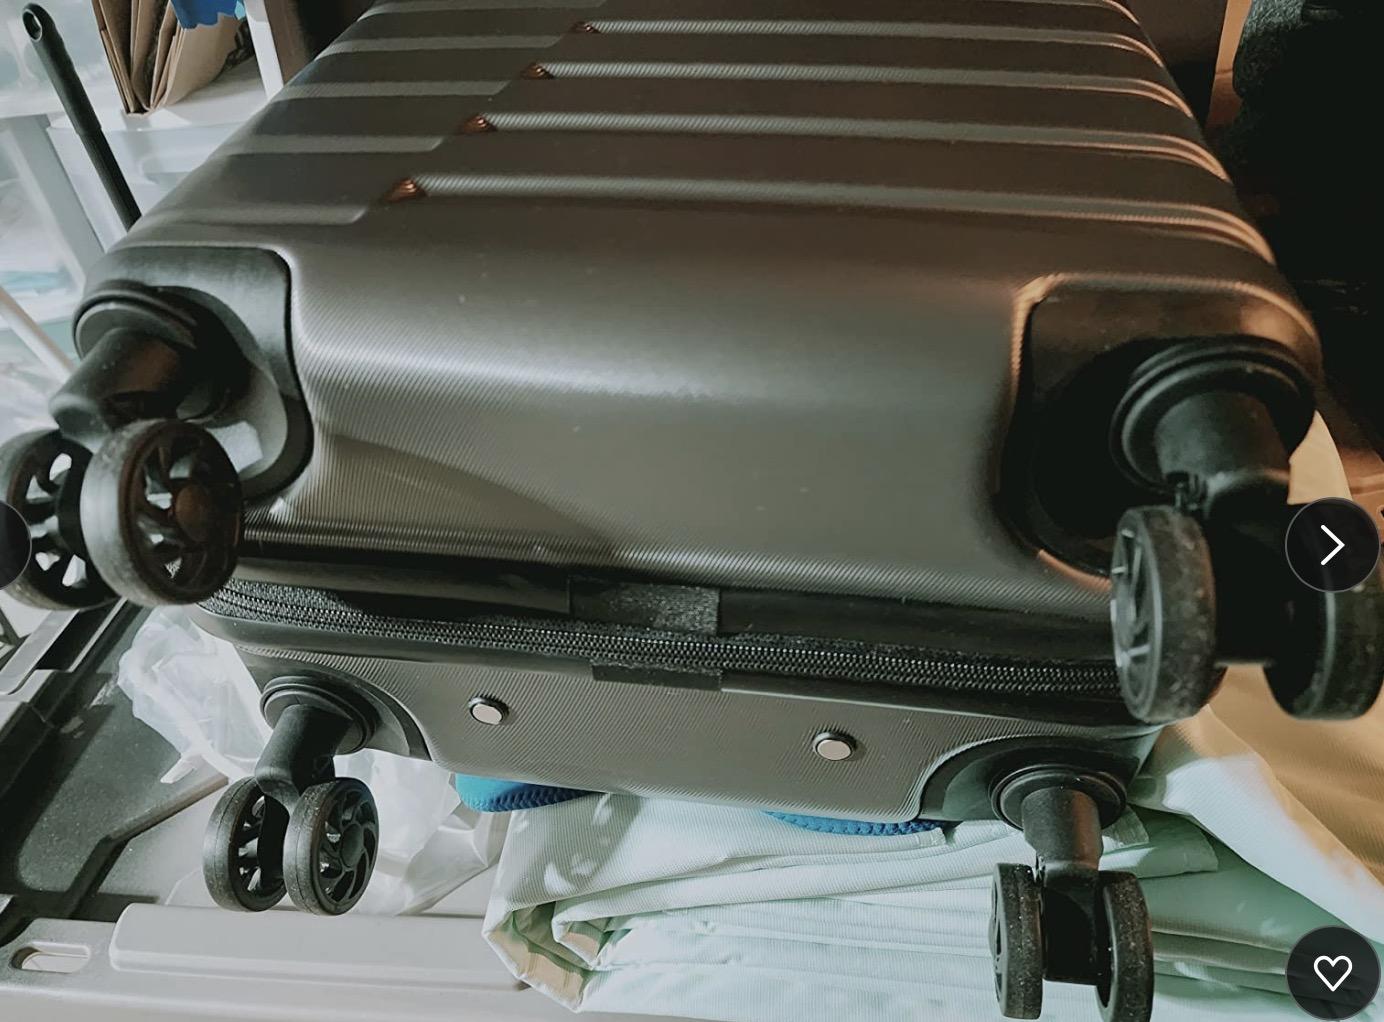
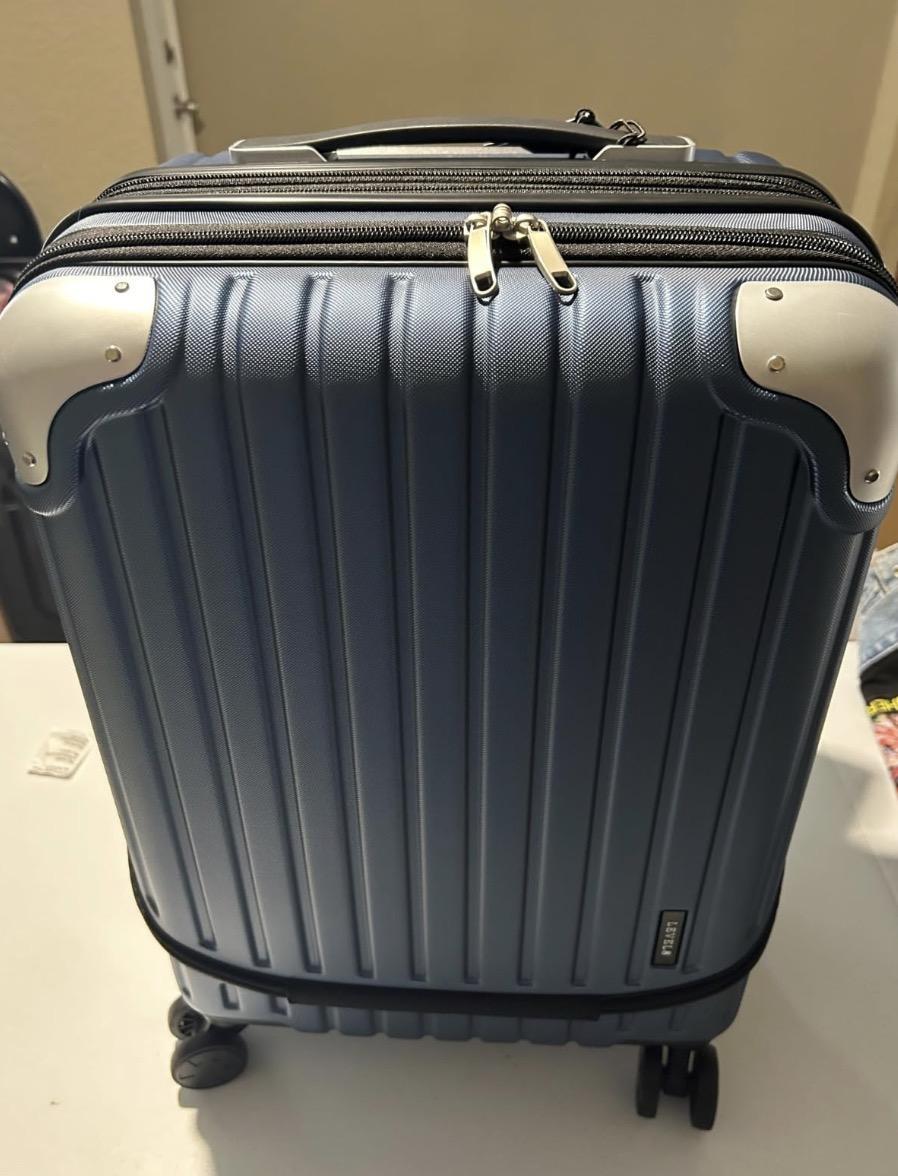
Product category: items_tea
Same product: no